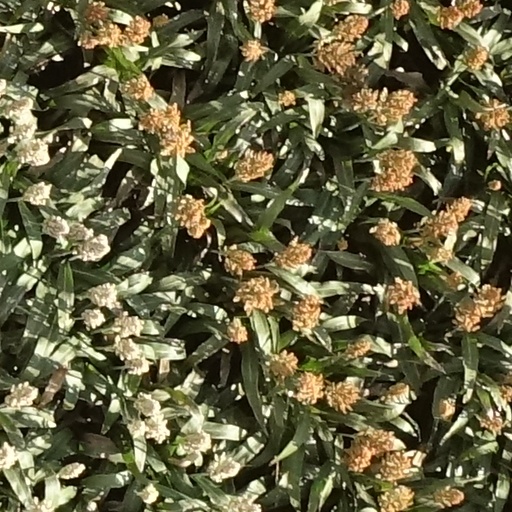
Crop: sorghum